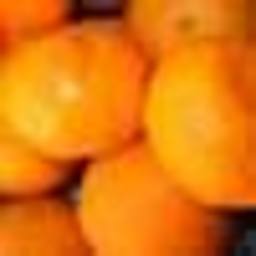
Label: Orange